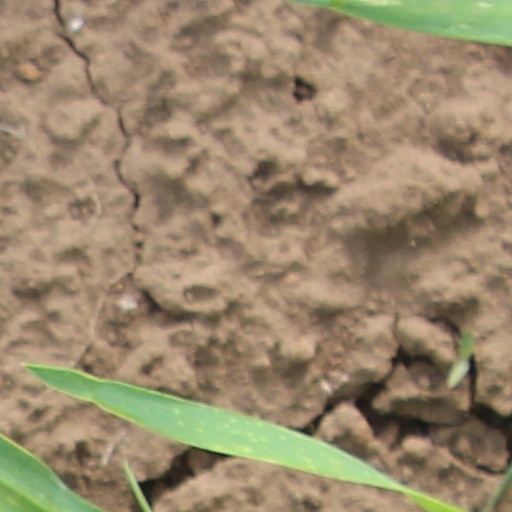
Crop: wheat